Football Lads Alliance

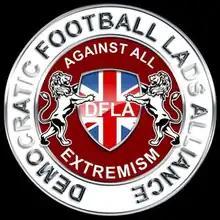
Logo of the Democratic Football Lads Alliance or the "true" FLA.

When the FLA split, some senior FLA activists set up the DFLA, claiming to represent the "true FLA". It has adopted the slogan "Against All Extremism". The DFLA leader and march organiser is Phillip Hickin.